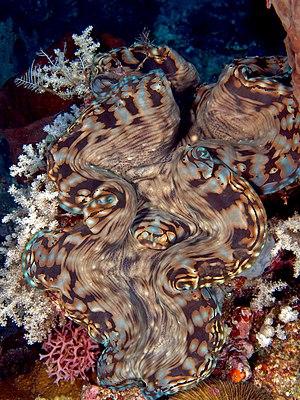
Le Grand bénitier gaufré est une espèce de bénitiers, un mollusque bivalve de la sous-famille des Tridacninae.